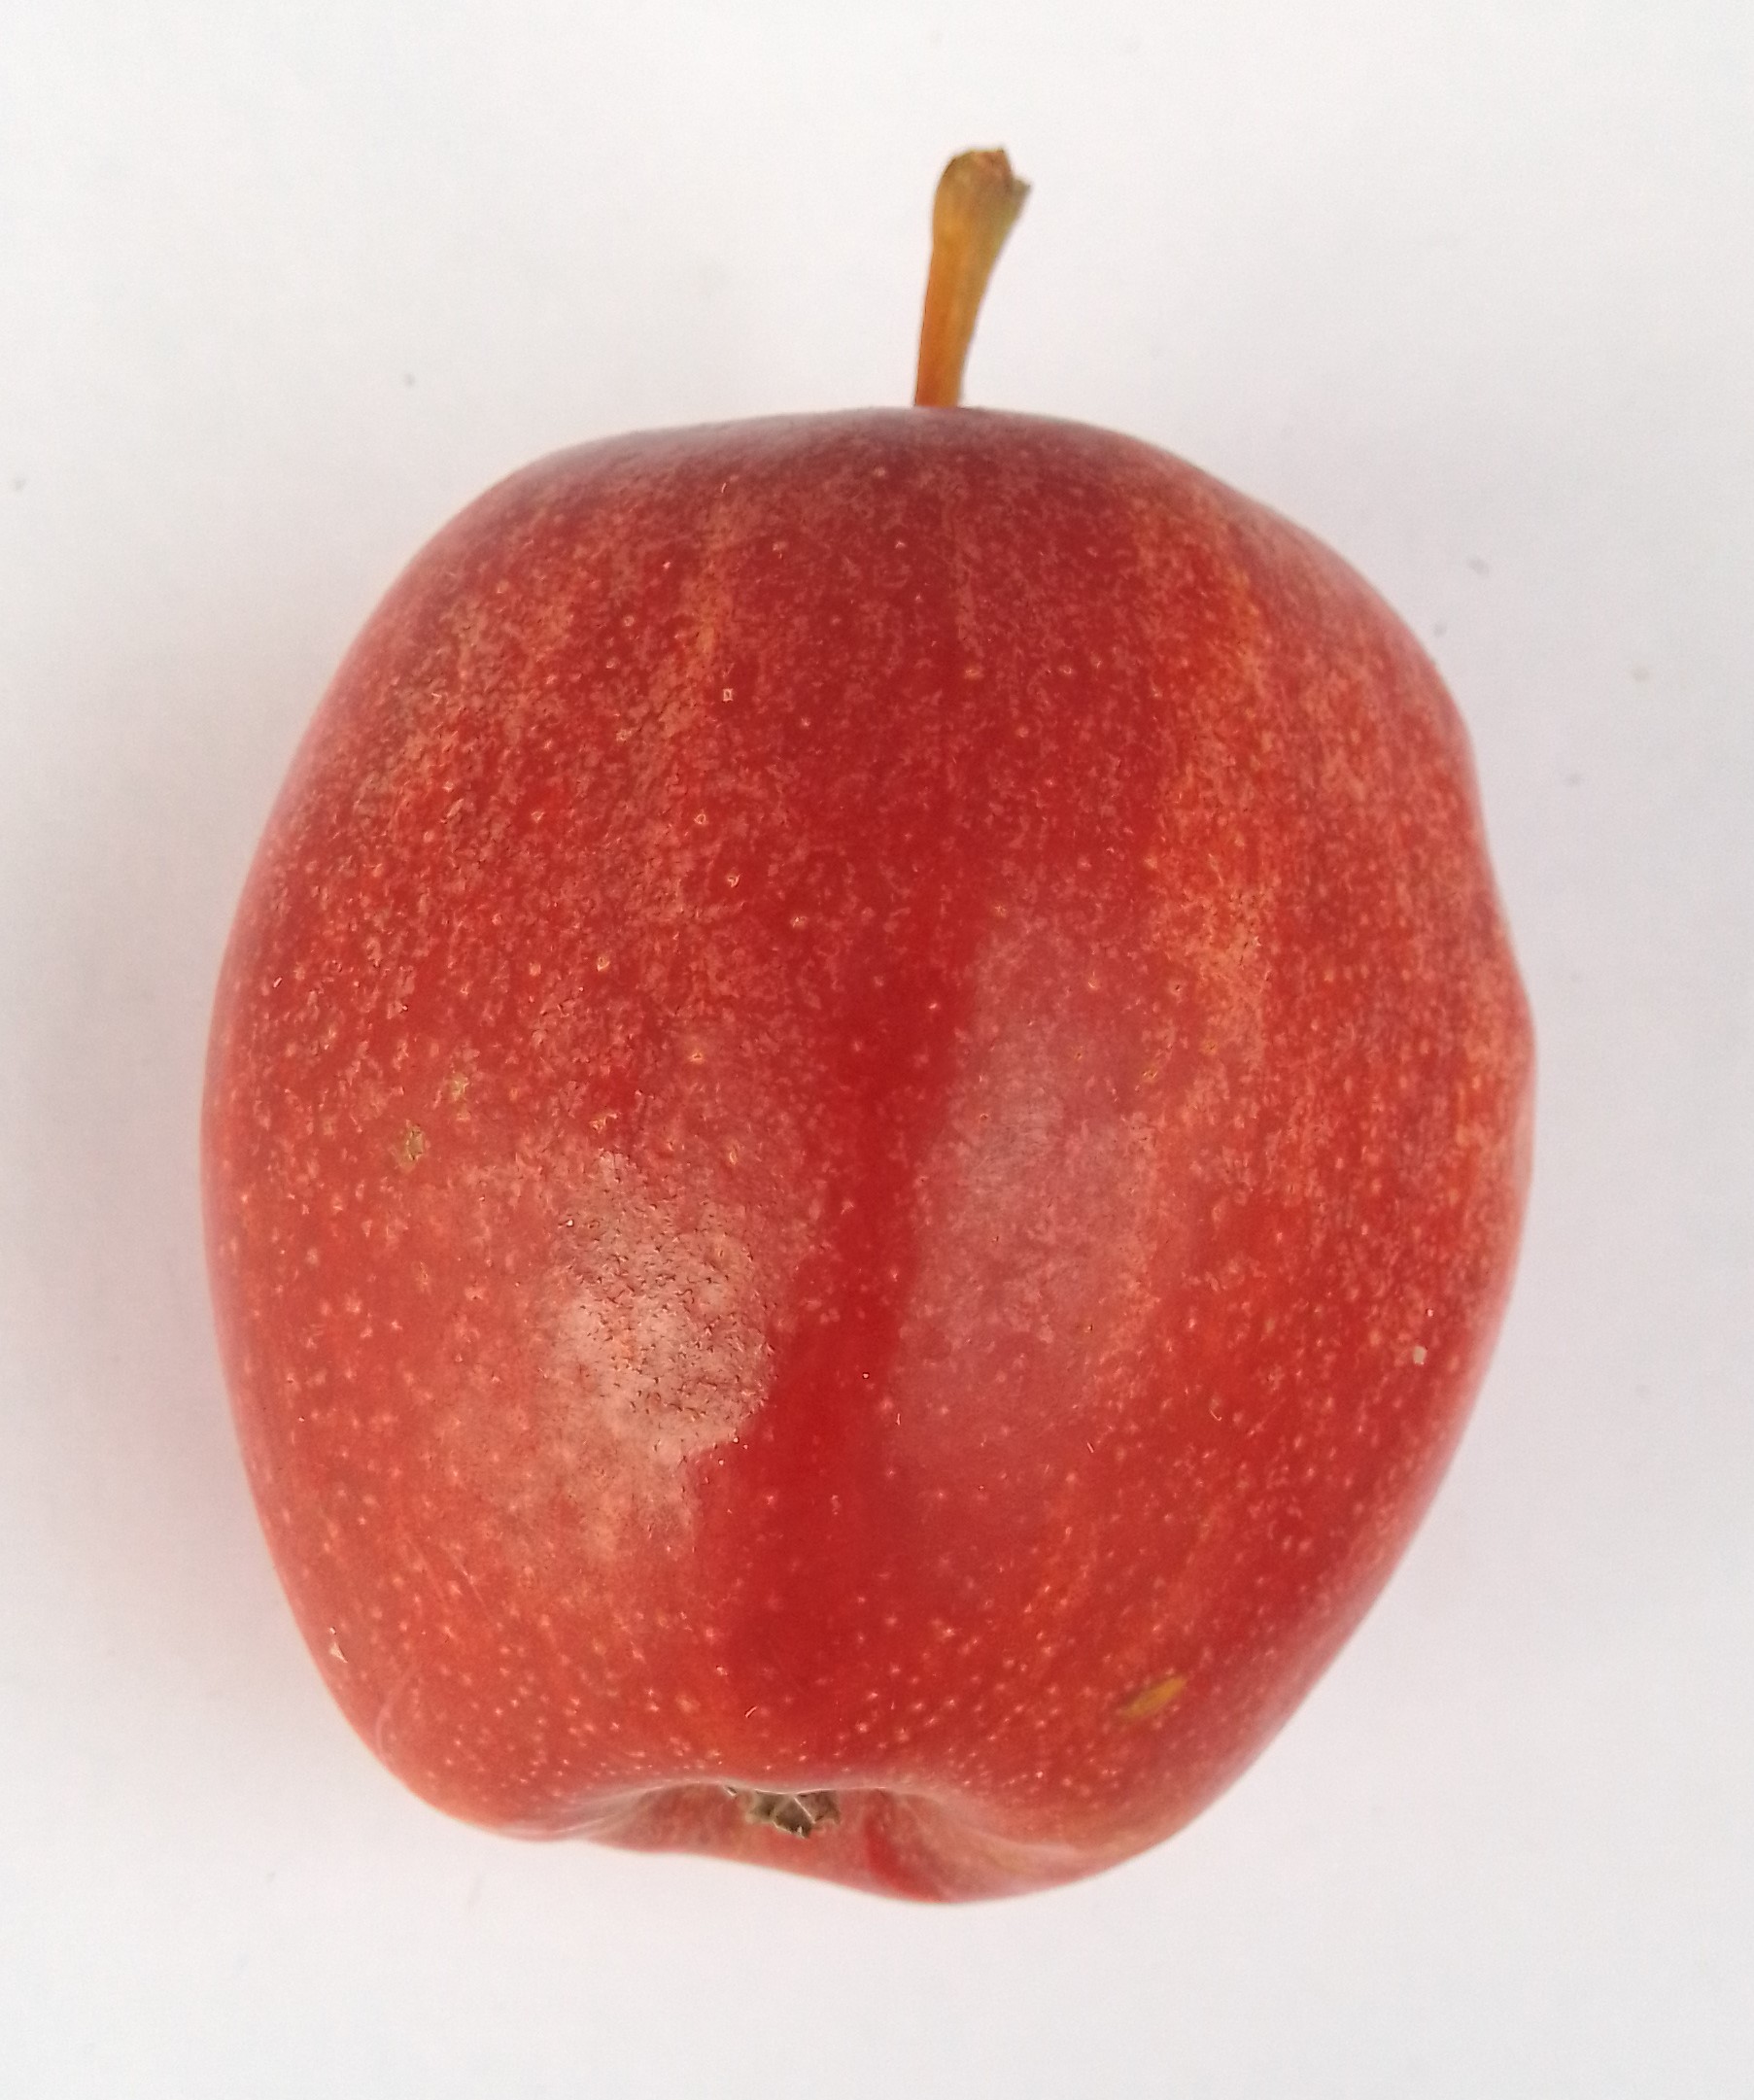
Fruit: apple
Condition: fresh